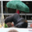
Label: seal